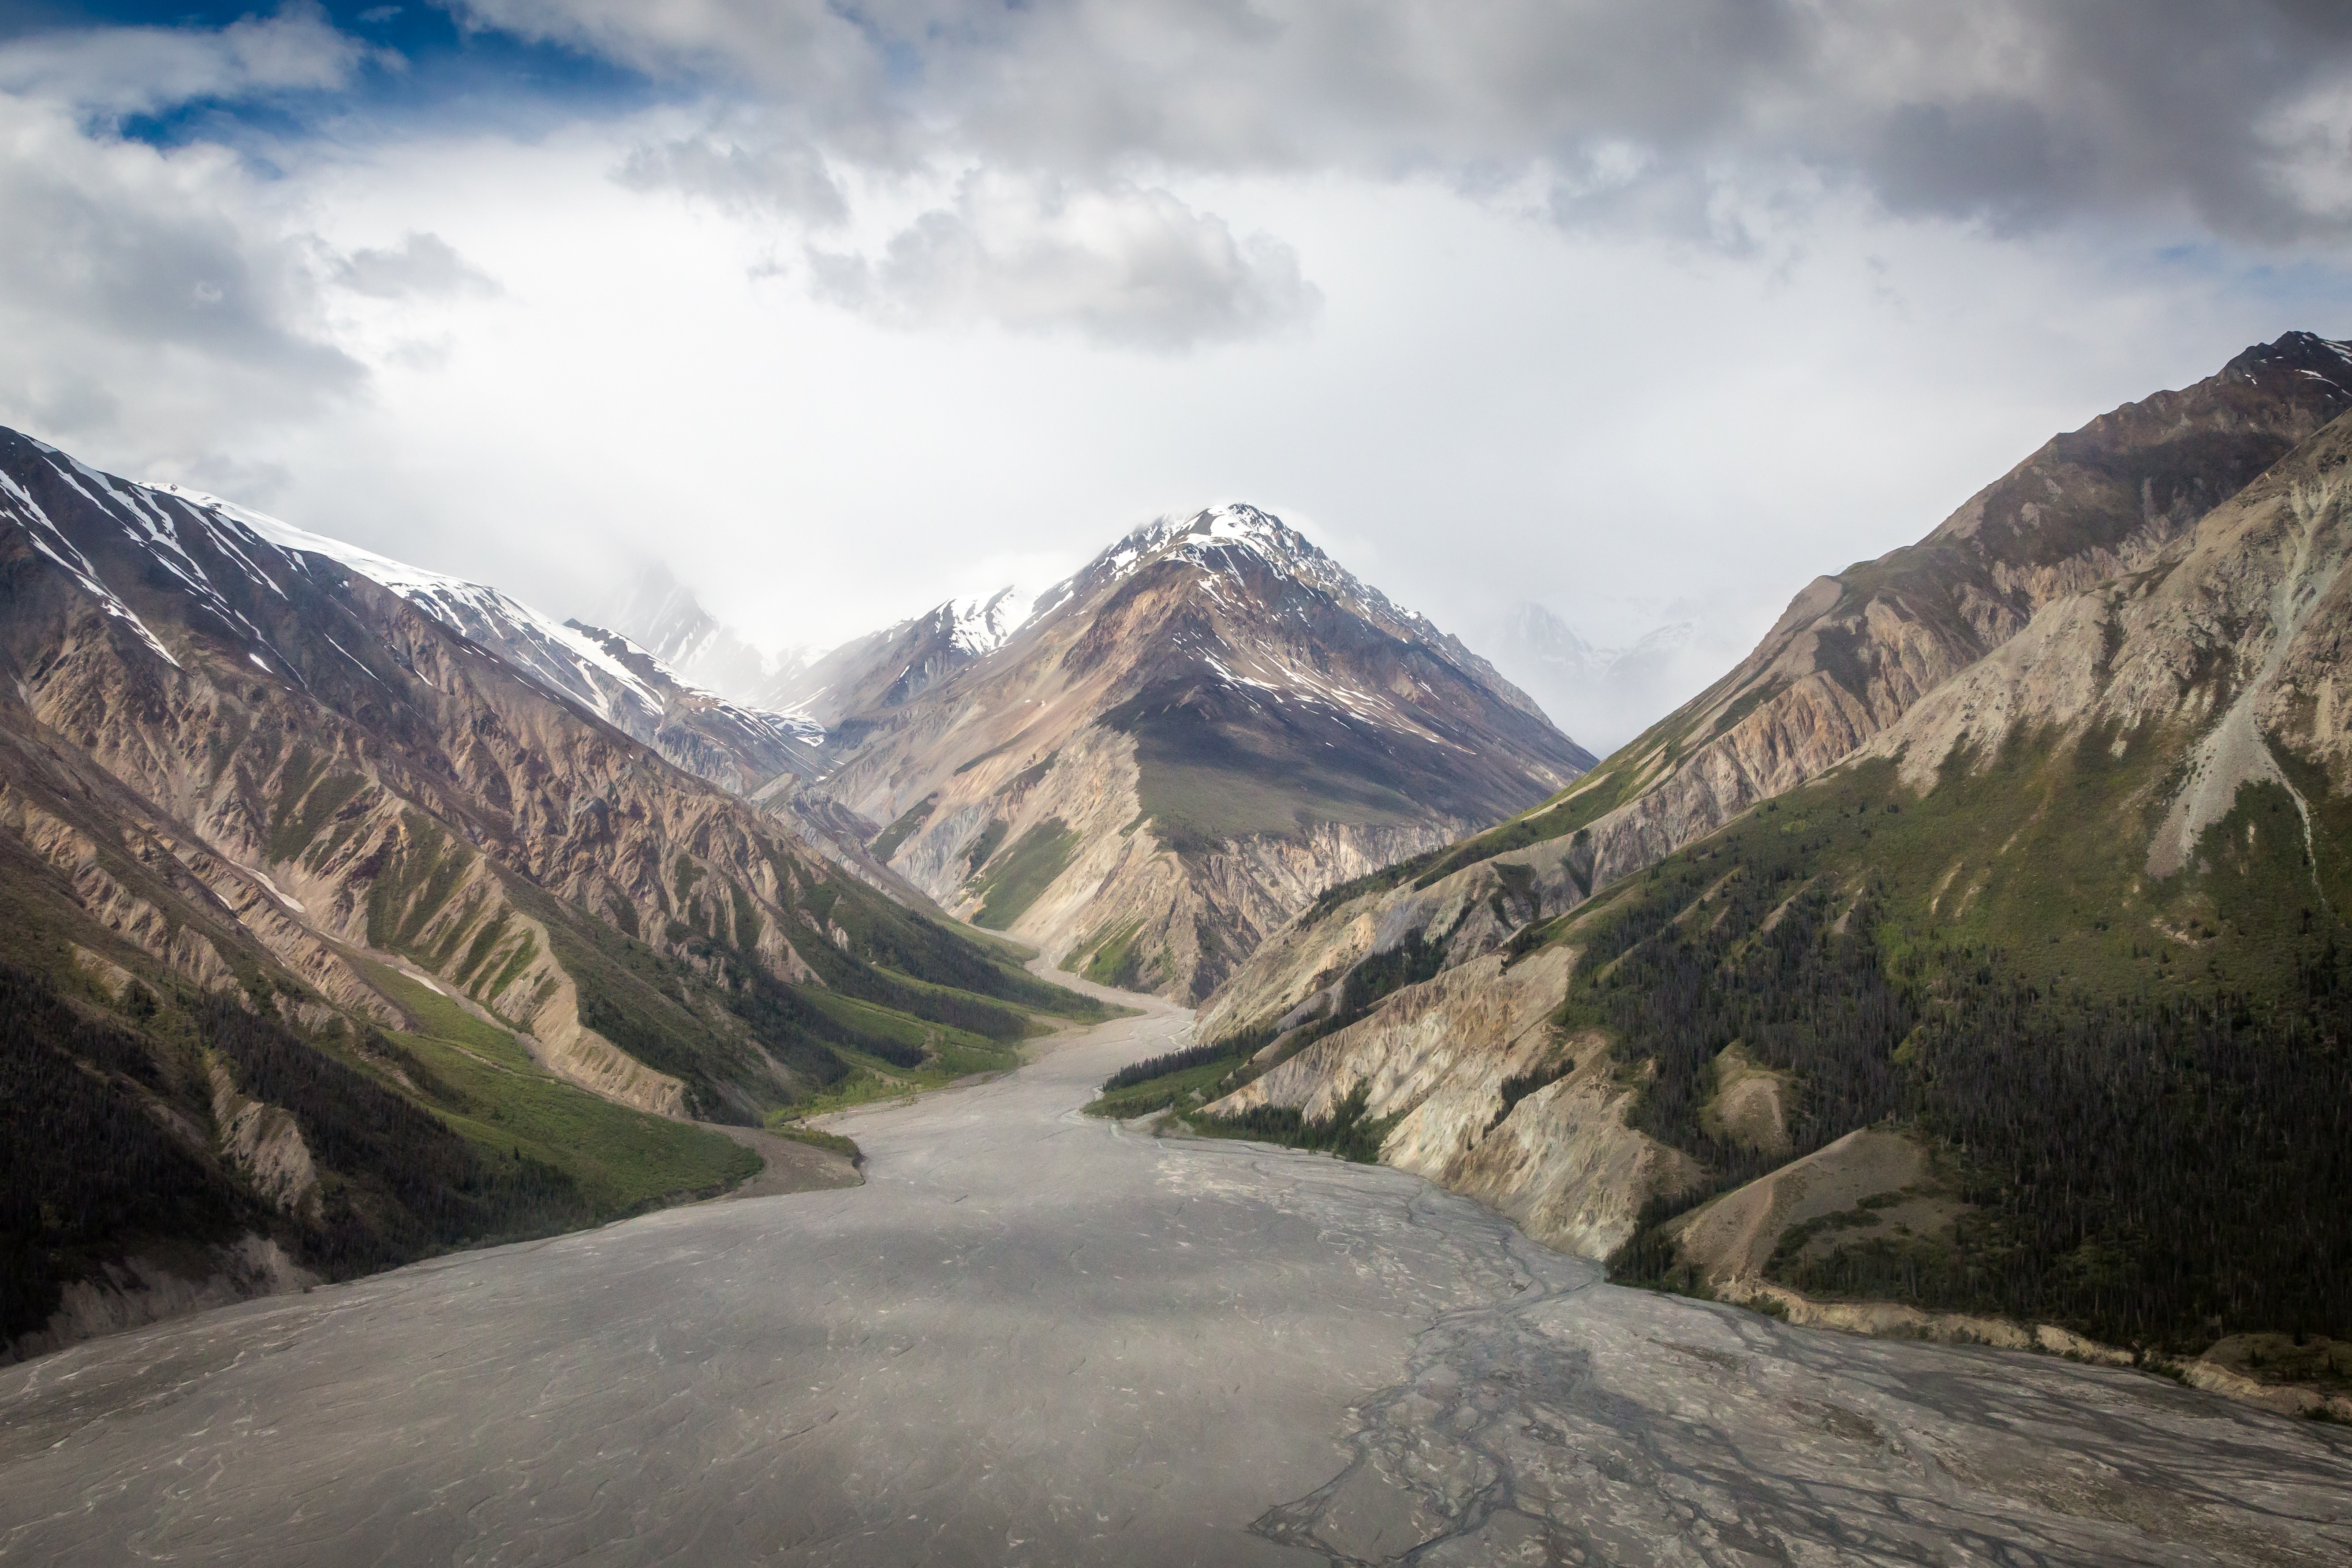
landscape, nature, rock, wilderness, walking, mountain, snow, cloud, road, hill, lake, valley, mountain range, glacier, highland, national park, ridge, geology, alps, badlands, plateau, fell, loch, moraine, landform, mountain pass, geographical feature, mountainous landforms